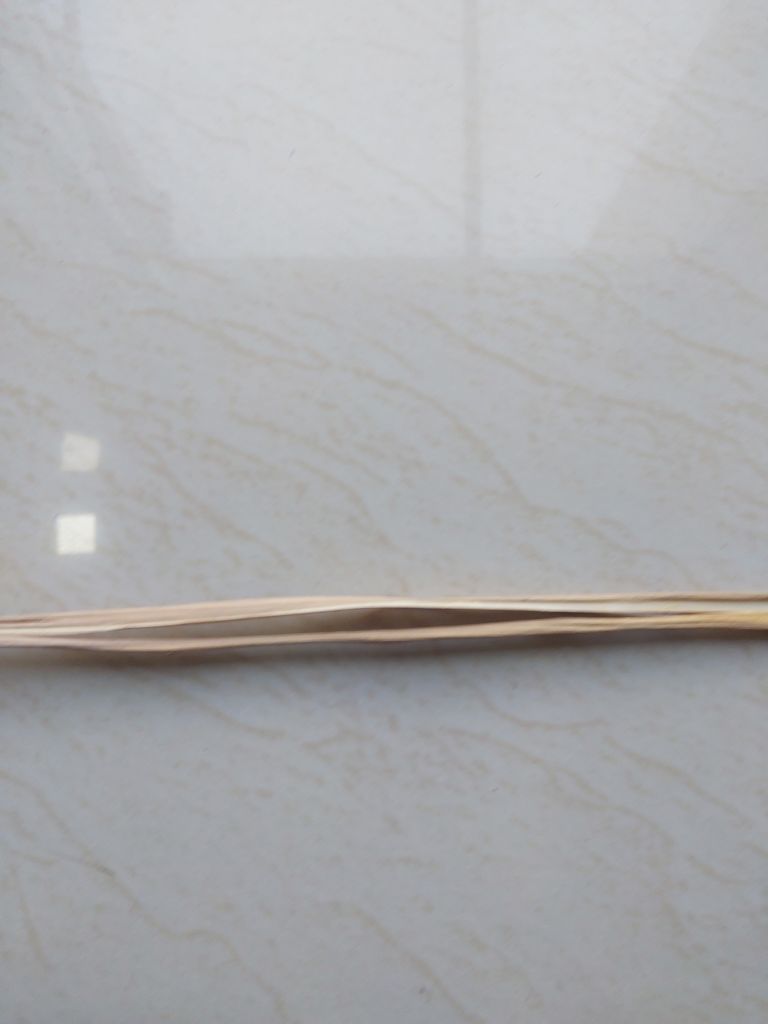
Label: Dried